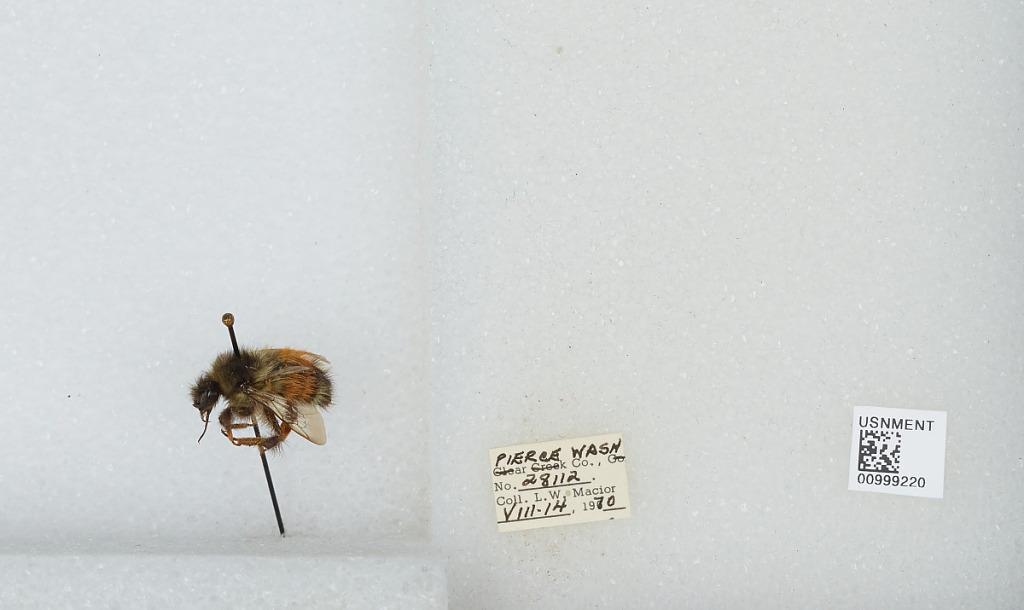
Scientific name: Bombus (Pyrobombus) melanopygus Nylander
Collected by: L. Macior
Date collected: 1970-8-14
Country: United States
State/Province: Washington
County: Pierce
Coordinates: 47.05, -122.12